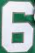
Number: 6